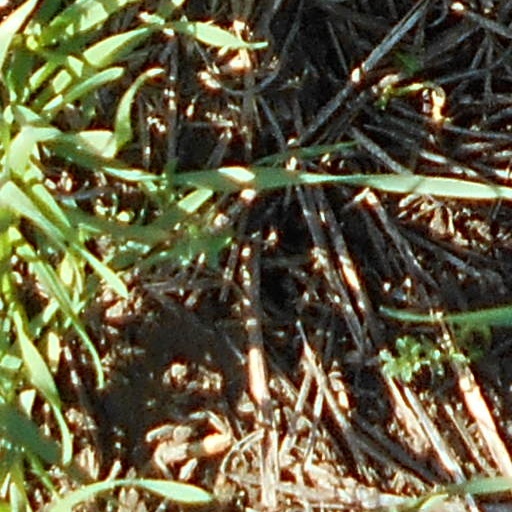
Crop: wheat